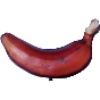
Label: red_banana